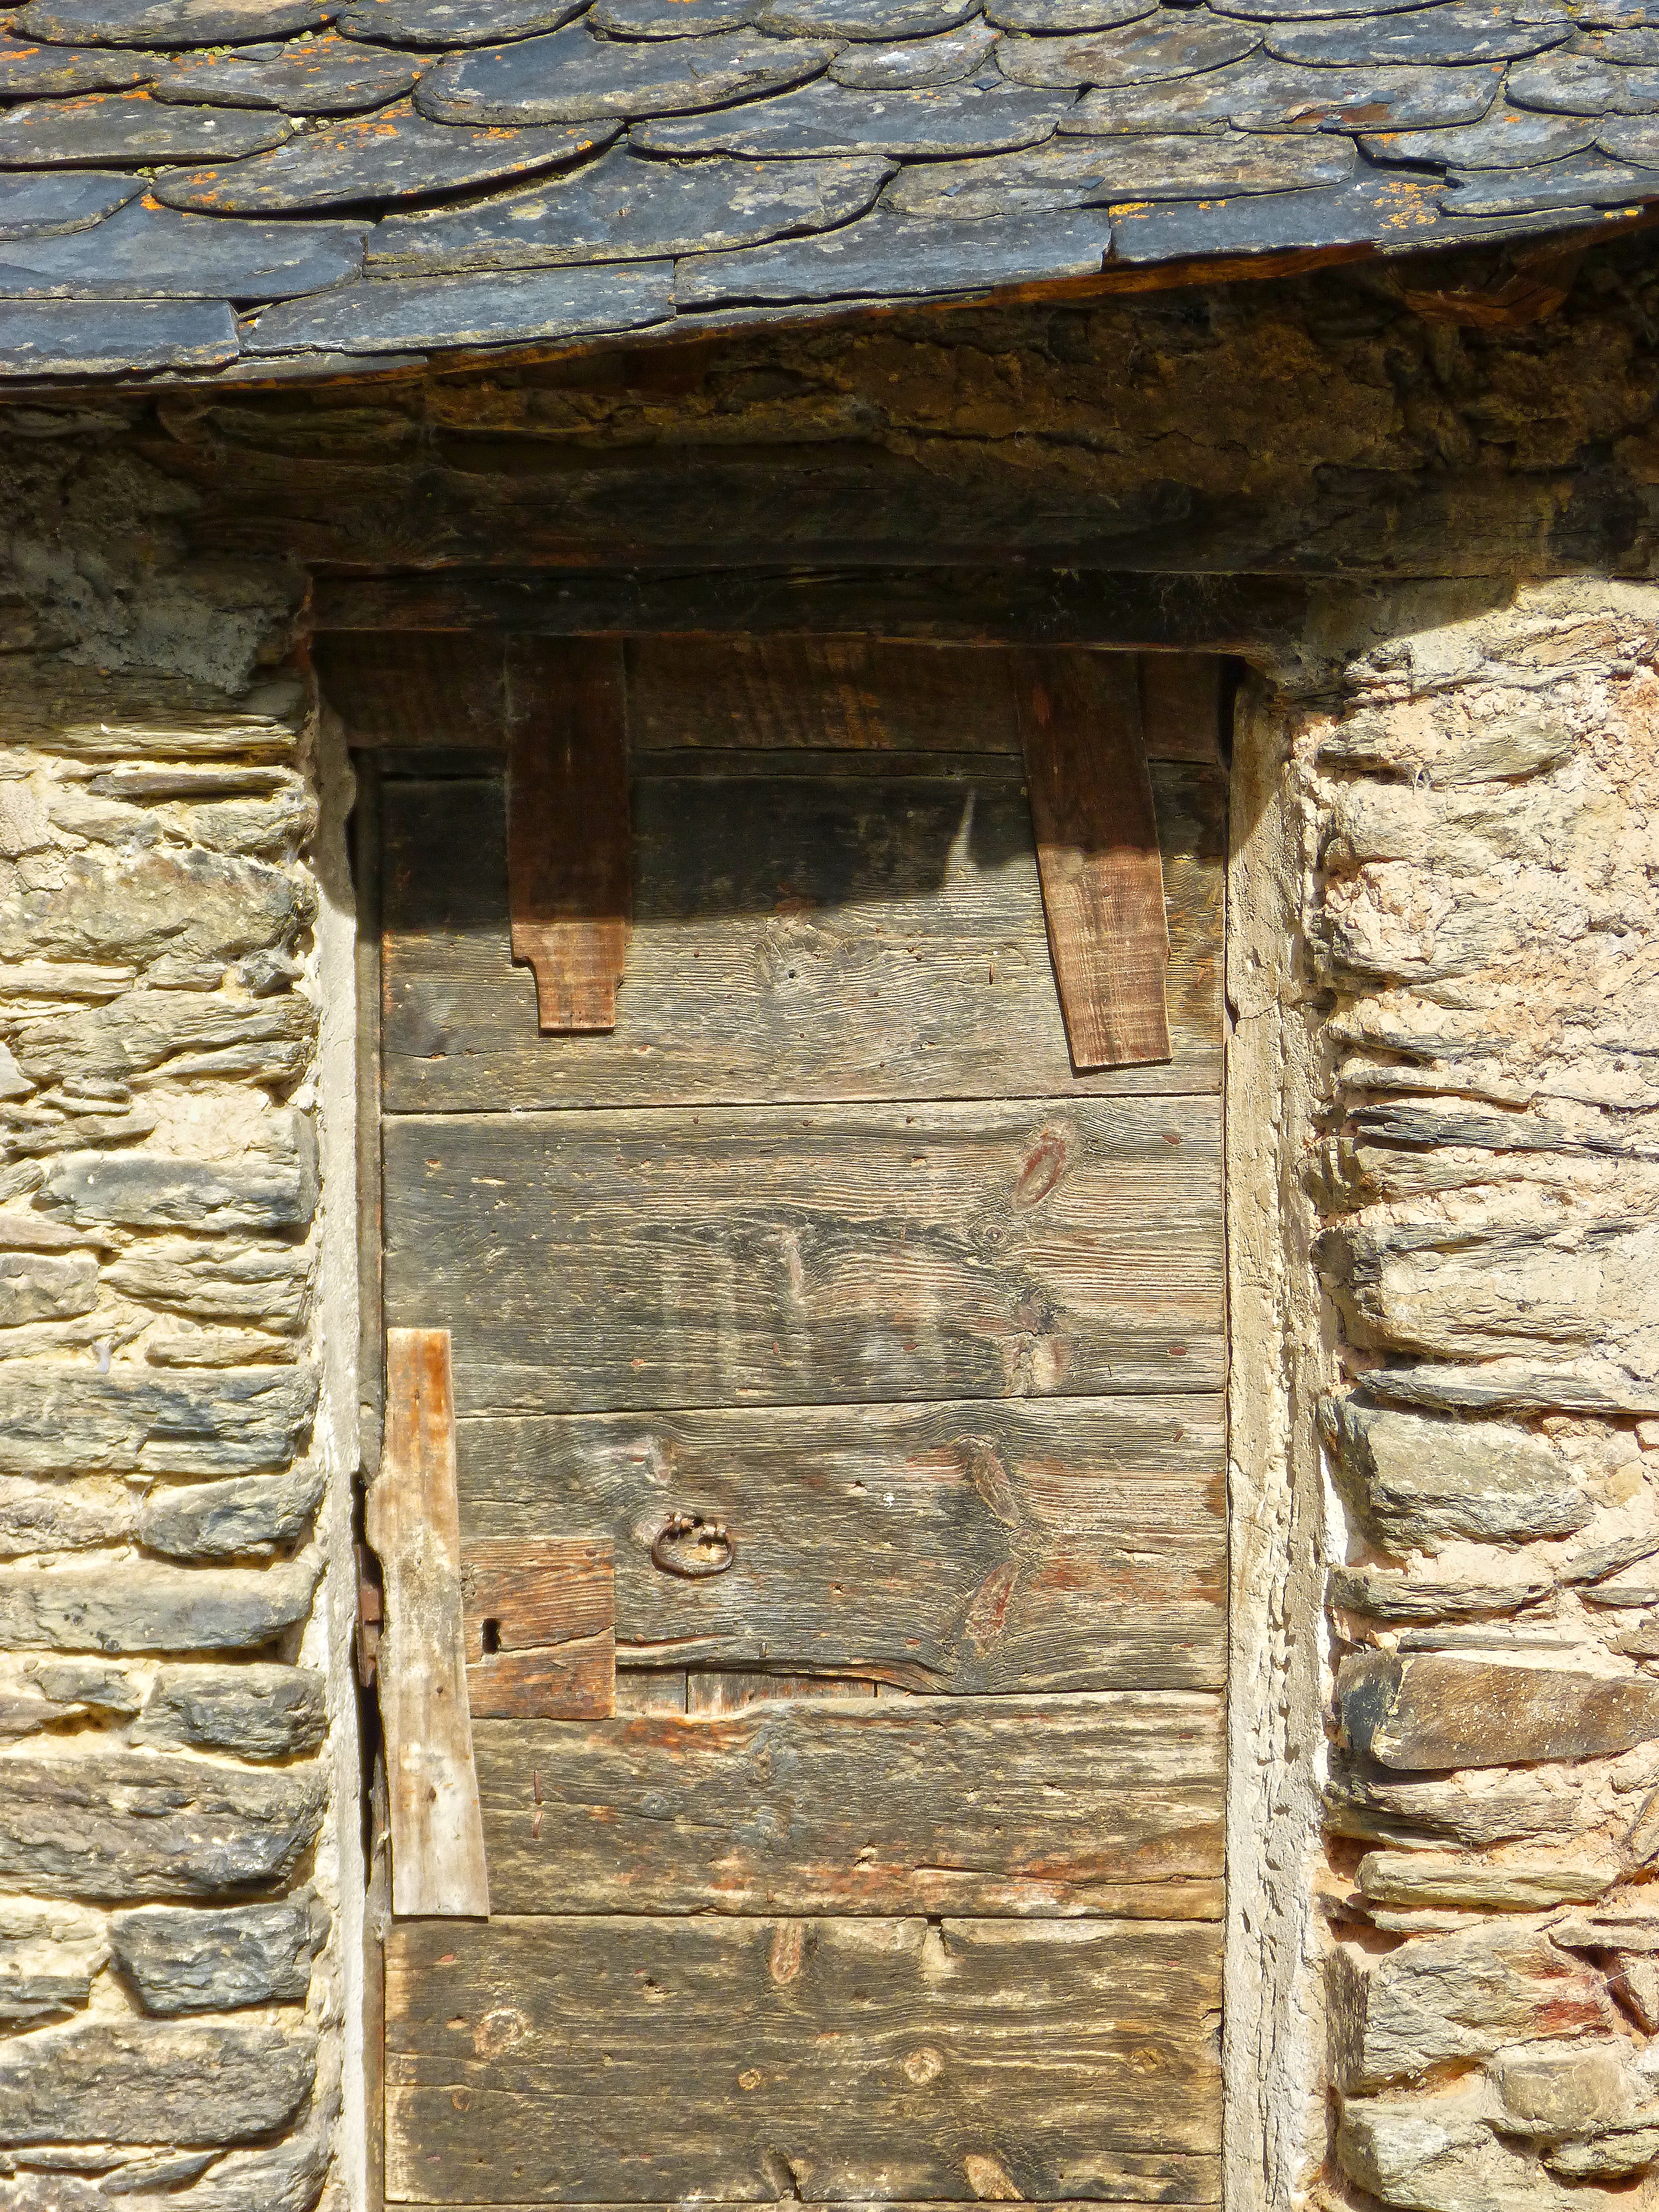
rock, structure, wood, building, wall, stone, rustic, column, stone wall, brick, door, temple, ruins, history, pyrenee catalunya, ancient history